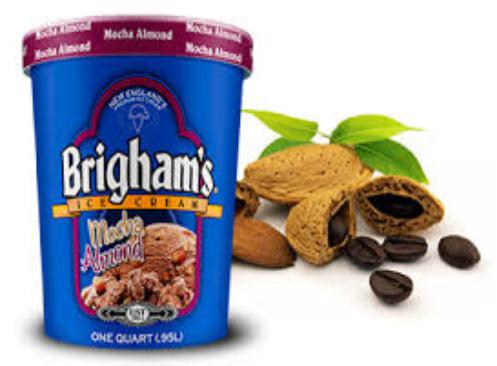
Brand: Brigham's Ice Cream
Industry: Food